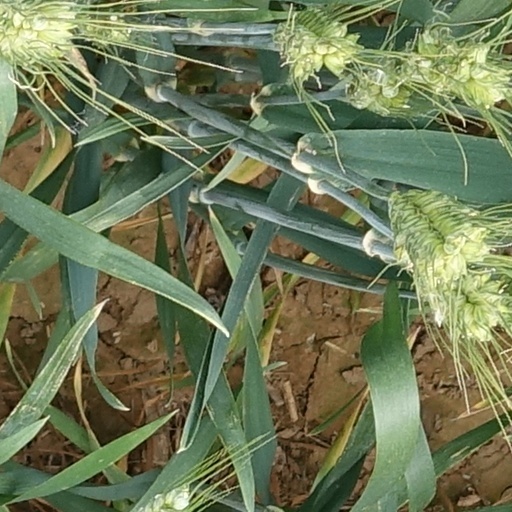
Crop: wheat